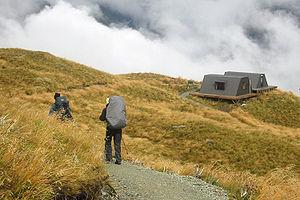
La randonnée pédestre est une activité de plein air qui s'effectue à pied en suivant un itinéraire, balisé ou non, seul ou en groupe. C'est à la fois un sport et un loisir de découverte et de contemplation.